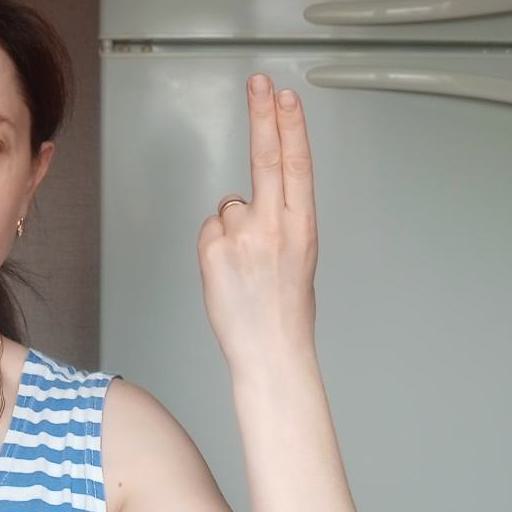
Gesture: two_up_inverted